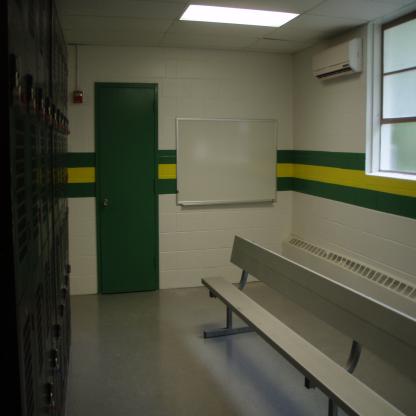
Scene: Indoor